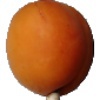
Label: Apricot 1